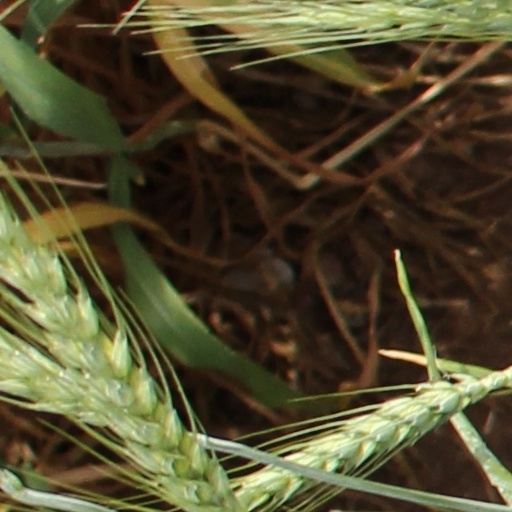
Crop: wheat